Mahindra Roxor

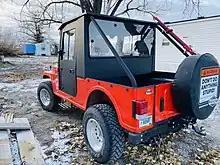
Rear view

The Roxor is based on the design of the Willys and Jeep CJ models made from the 1940s through the 1980s. Mahindra was granted a license in 1947 to use the Jeep and CJ trademarks, and Willys originally shipped complete vehicle kits directly to Mahindra. Over time, the vehicle's manufacturing was localized in India.